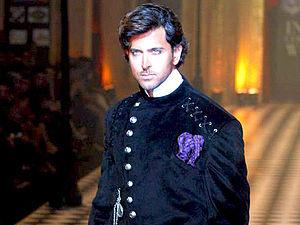
Hrithik Roshan, surnommé Duggu est un acteur indien né le 10 janvier 1974 à Bombay. Il accède à la célébrité dès son premier film, Kaho Naa... Pyaar Hai. Depuis l'acteur s'est construit une carrière solide en jouant dans des films de genres variés comme le drame Fiza, la romance Kabhi Khushi Kabhie Gham ou le film d'action Lakshya. L'acteur fut lauréat à plusieurs reprises lors de la cérémonie des Filmfare Awards dans la catégorie du meilleur acteur : Koi... mil gaya, Dhoom 2, Jodhaa-Akbar. Ces nombreux prix et succès en font une des plus grandes vedettes du cinéma hindi.